Port wine

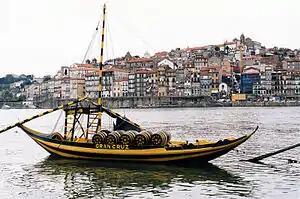
"Rabelos", a type of boat traditionally used to transport barrels of port down the River Douro for storage and aging in caves at Vila Nova de Gaia near Porto

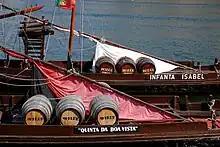
A barco rabelo carrying display port barrels

Port is produced from grapes grown in the Douro valley. Until 1986 it could only be exported from Portugal from Vila Nova de Gaia near Porto, Portugal's second-largest city. Traditionally, the wine was taken downriver in flat-bottom boats called 'barcos rabelos', to be processed and stored. In the 1950s and 1960s, several hydroelectric power dams were built along the river, ending this traditional conveyance. Currently, the wine is transported from the vineyards by tanker trucks and the "barcos rabelos" are only used for racing and other displays.